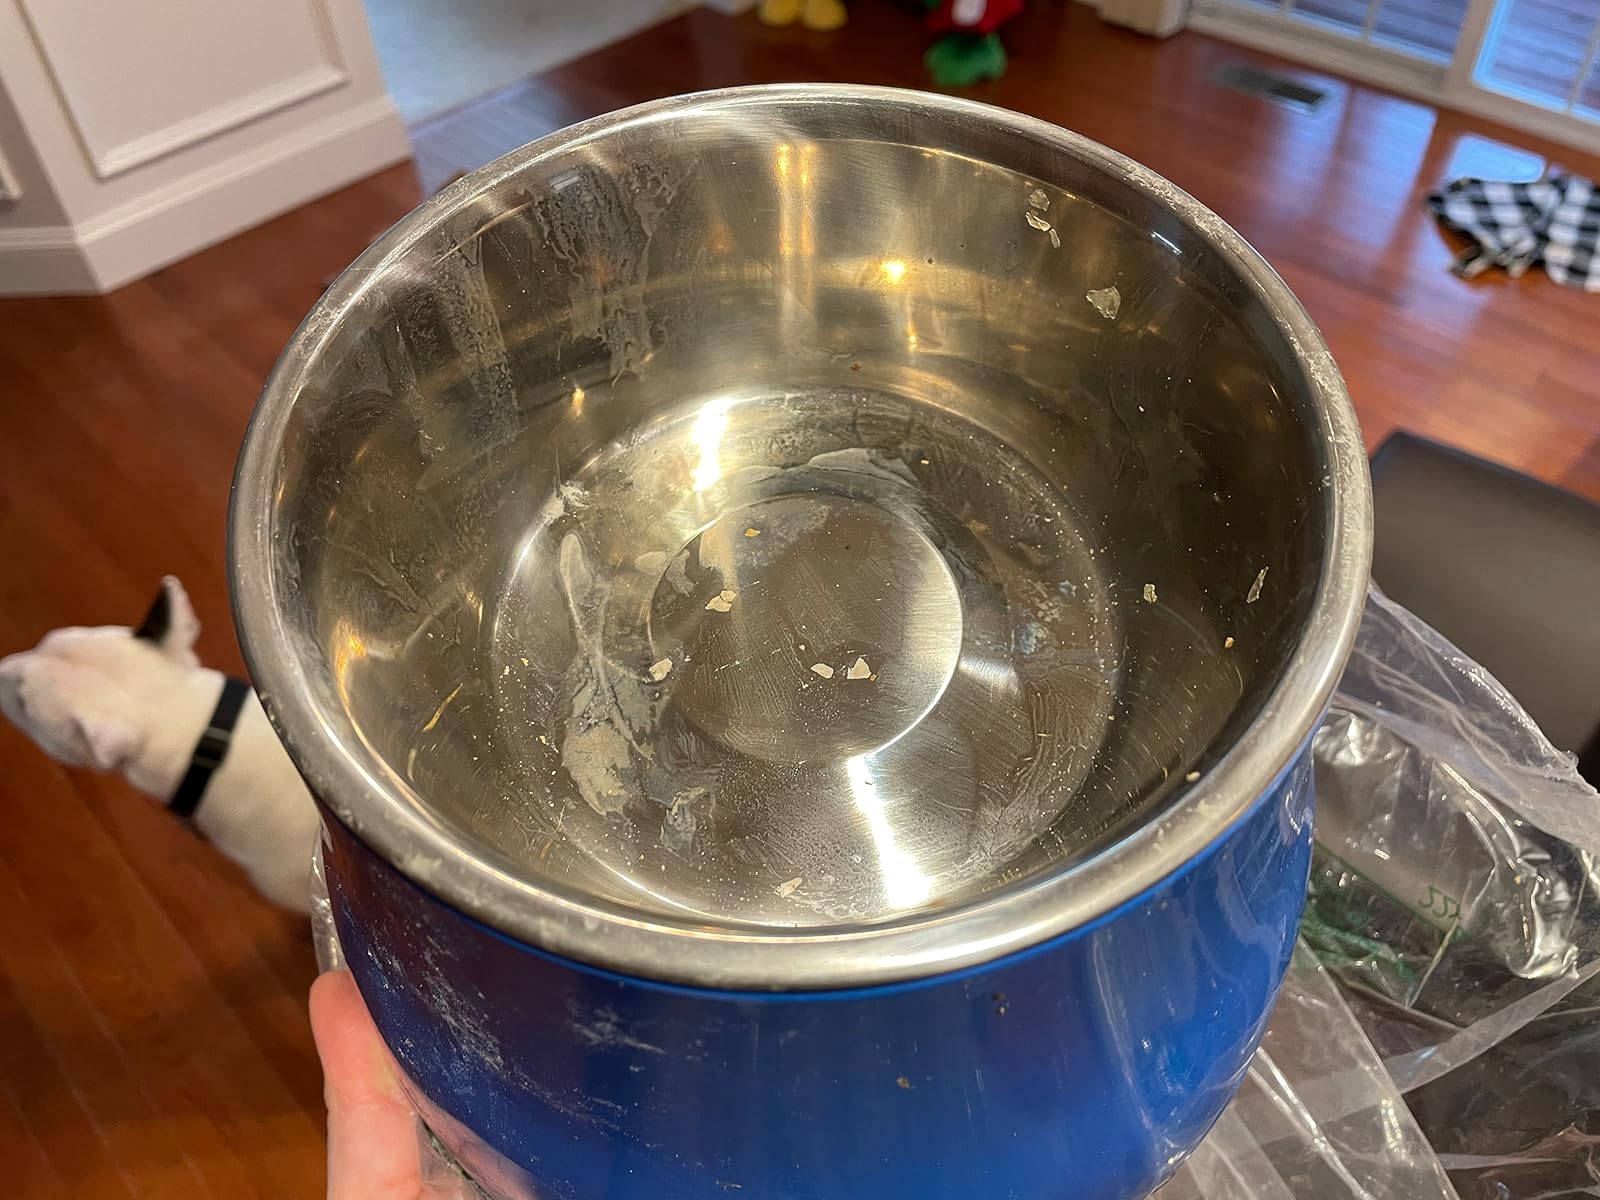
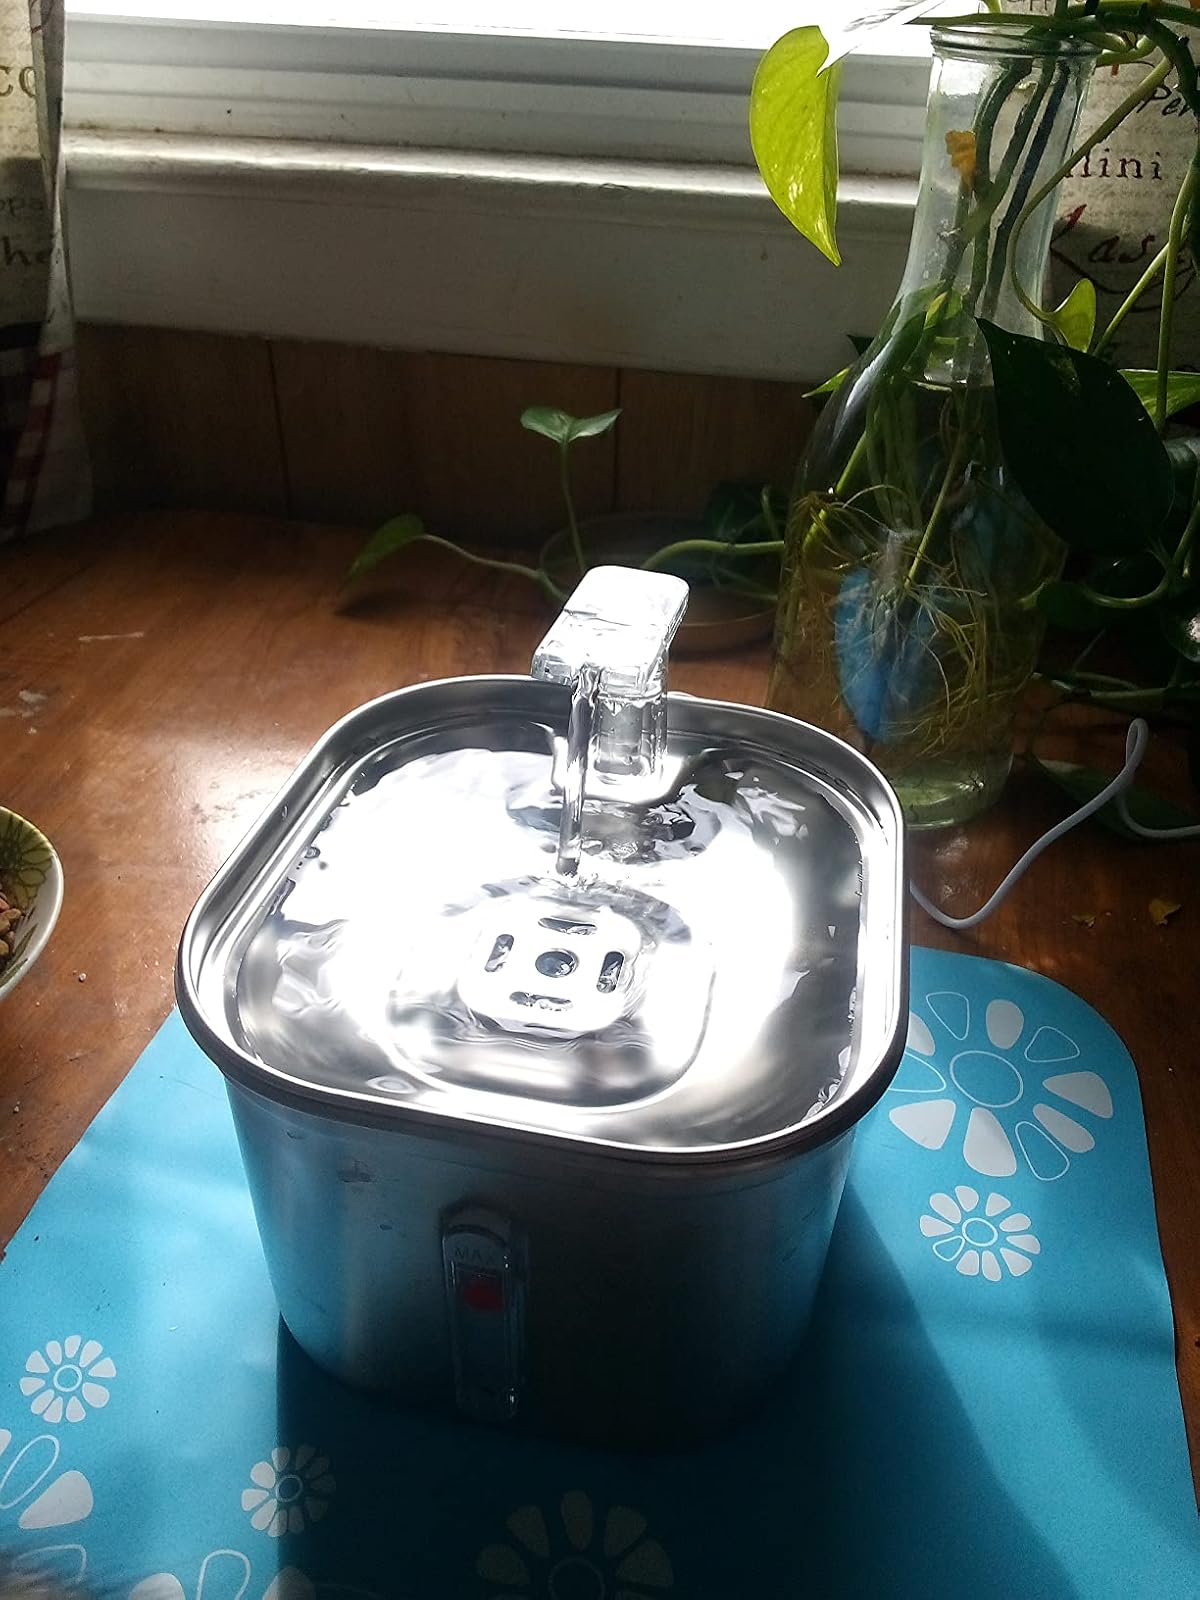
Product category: items_bowl
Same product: no